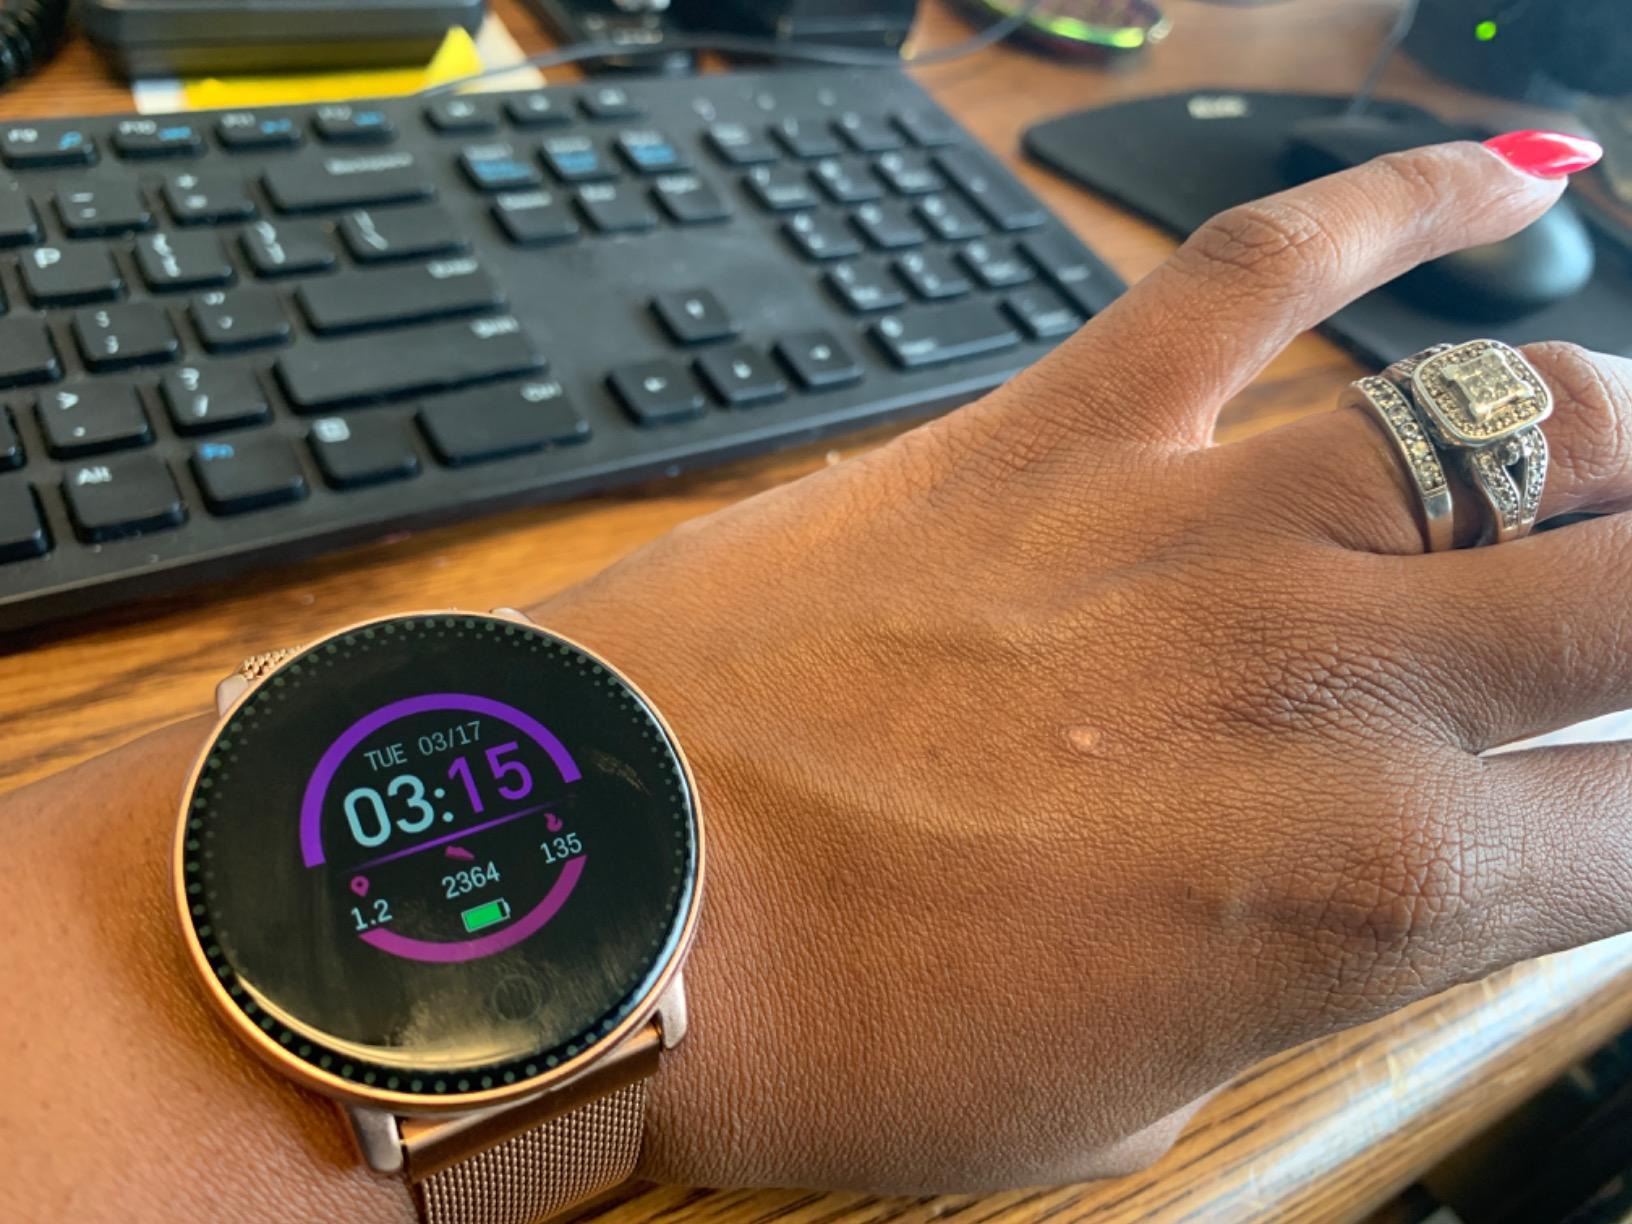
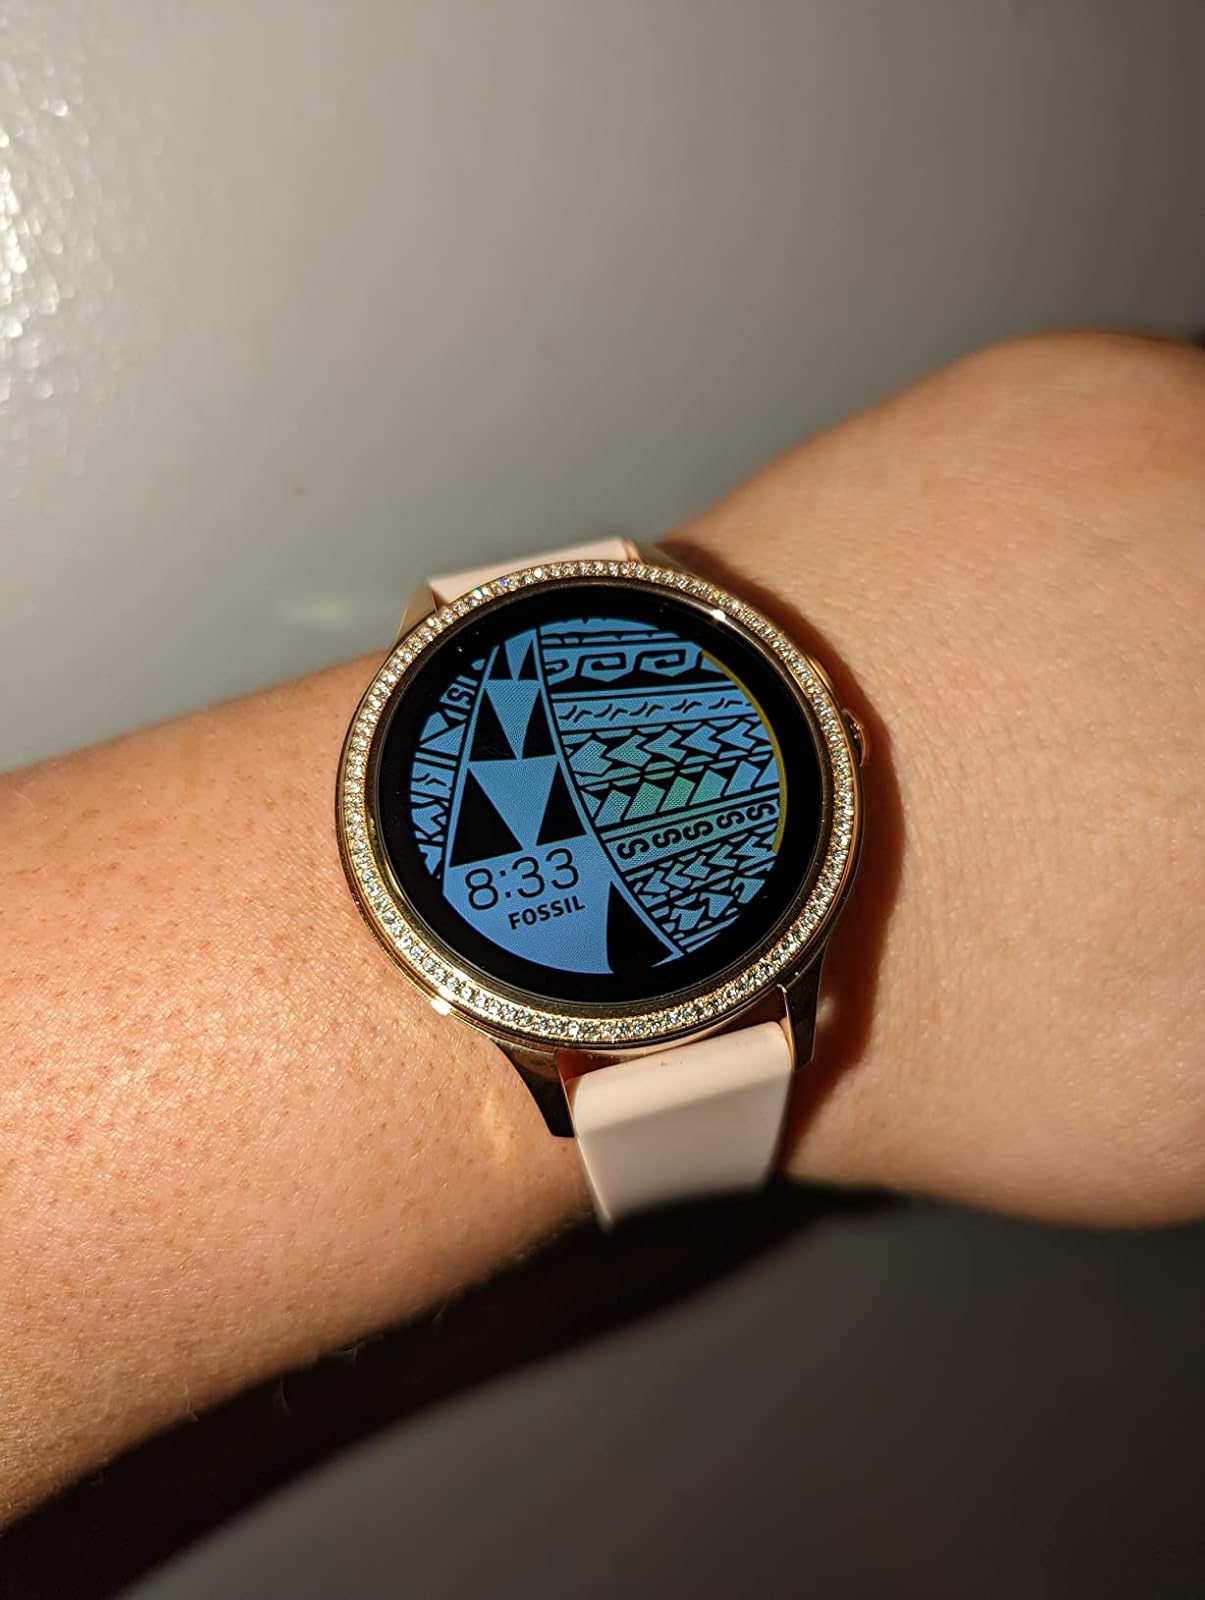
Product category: smartwatch
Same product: no